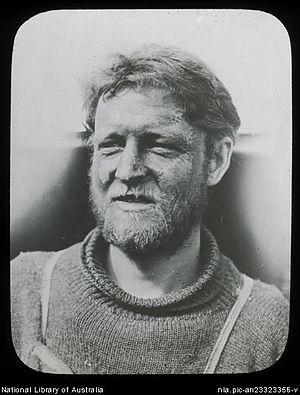
Cecil Thomas Madigan, né le 15 octobre 1889 à Renmark et mort le 14 janvier 1947, est un explorateur et géologue australien.